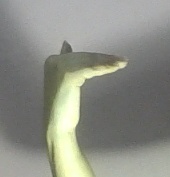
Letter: khaa